Jeremy R. Knowles

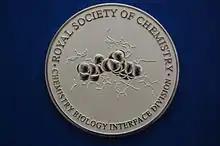
Royal Society of Chemistry – Jeremy Knowles Award (2014)

The Royal Society of Chemistry awards a "Jeremy Knowles Award", "to recognise and promote the importance of inter- and multi-disciplinary research between chemistry and the life sciences".